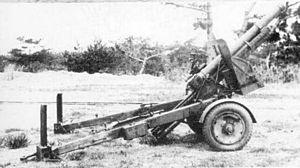
L' Obusier Type 91 de 10 cm était un obusier de 105 mm utilisé par l'Armée impériale du Japon durant la Seconde Guerre sino-japonaise et la Seconde Guerre mondiale. Le modèle 91 désigne l'année durant laquelle l'obusier fut accepté, soit l'an 2591 du calendrier imprérial japonais ou 1931 dans notre calendrier grégorien.